Hiram Johnson

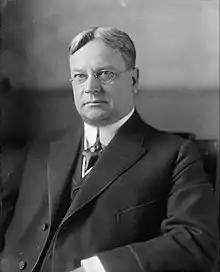
Johnson, 1926

Hiram Warren Johnson (September 2, 1866August 6, 1945) was an American attorney and politician who served as the 23rd governor of California from 1911 to 1917 and represented California in the U.S. Senate for five terms from 1917 to 1945. Johnson achieved national prominence in the early 20th century as a leading progressive and ran for vice president on Theodore Roosevelt's Progressive ticket in the 1912 presidential election. As a U.S. senator, Johnson voted for American entry into World War I and was later a critic of the foreign policy of both Woodrow Wilson and Franklin D. Roosevelt. Johnson was the only governor of his state from 1856 until 1943 to serve more than one term.